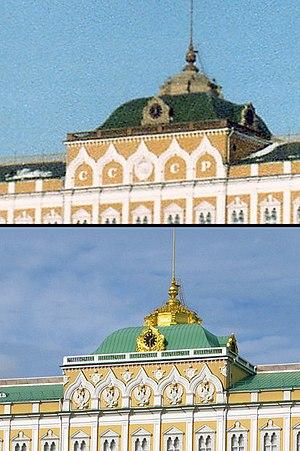
La dislocation de l'URSS, parfois dénommée dissolution de l’URSS, éclatement de l'URSS, ou encore effondrement de l’URSS se produisit le 26 décembre 1991, par la reconnaissance officielle de la sécession, intervenue dans les mois précédents, des républiques de l'Union des républiques socialistes soviétiques. C'était le résultat de la déclaration numéro 142-Н du Soviet suprême de l'Union soviétique qui reconnaissait l'indépendance des anciennes républiques soviétiques et créait la Communauté des États indépendants, bien que cinq des signataires l'aient ratifiée beaucoup plus tard ou ne l'aient pas fait du tout. La veille, le 25 décembre, le président soviétique Mikhaïl Gorbatchev, huitième et dernier dirigeant de l'URSS, avait démissionné, déclarant son poste éteint et transférant ses pouvoirs, y compris le contrôle des codes de lancement de missiles nucléaires, au Président de la fédération de Russie, Boris Eltsine. Ce soir-là, à 19 h 32, le drapeau soviétique fut abaissé pour la dernière fois du Kremlin et remplacé par le drapeau russe pré-révolutionnaire.
La décommunisation de la Russie est la gestion de l'héritage communiste du pays, en termes d'institutions et de personnel, qui a pour objectif de rompre avec le passé soviétique de la Russie. Mais, comparé aux efforts fournis par les autres anciens membres de bloc de l'Est et de l'Union soviétique, ce processus de décommunisation a été limité à des demi-mesures.